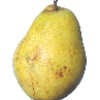
Label: pear_monster